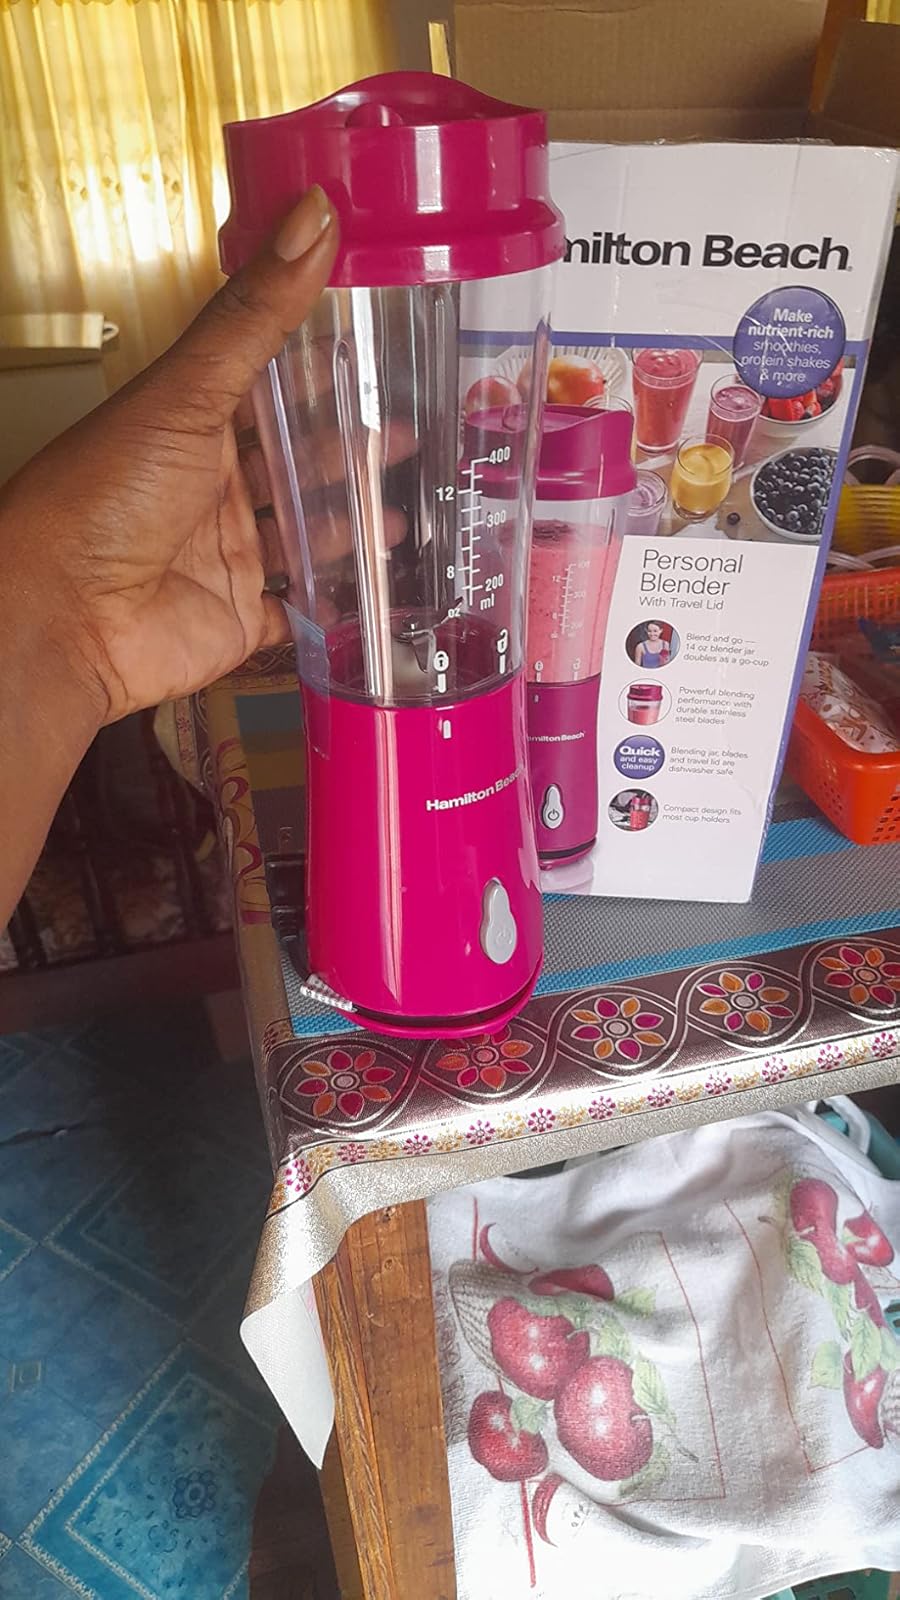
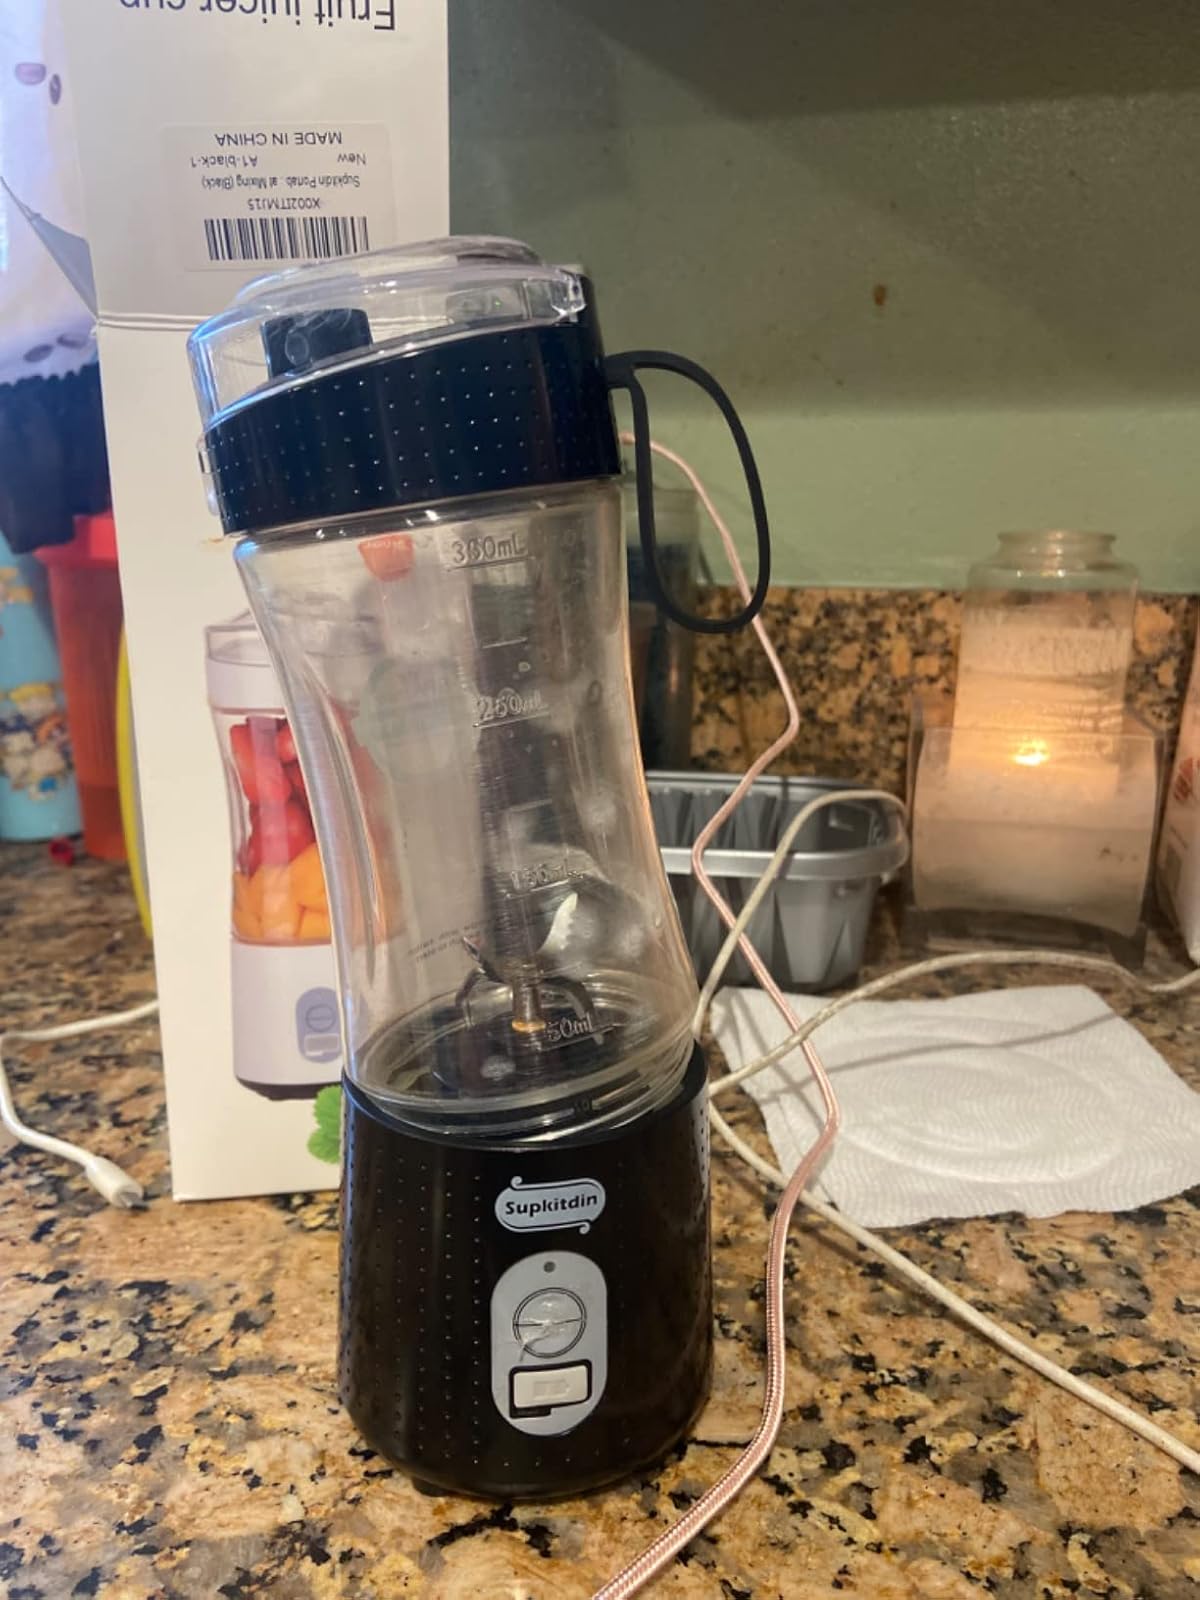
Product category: items_blender
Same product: no